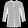
Label: Shirt